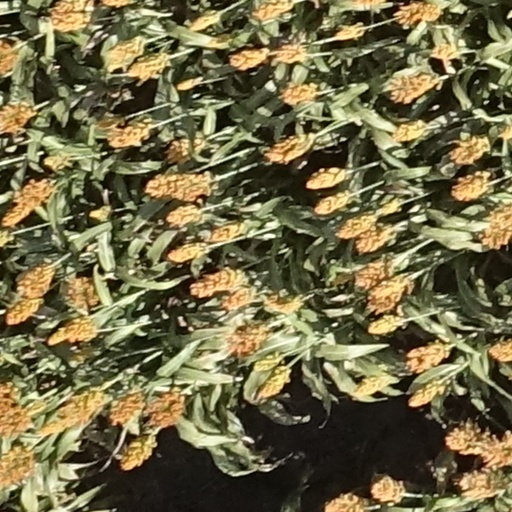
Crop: sorghum